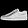
Label: Sneaker